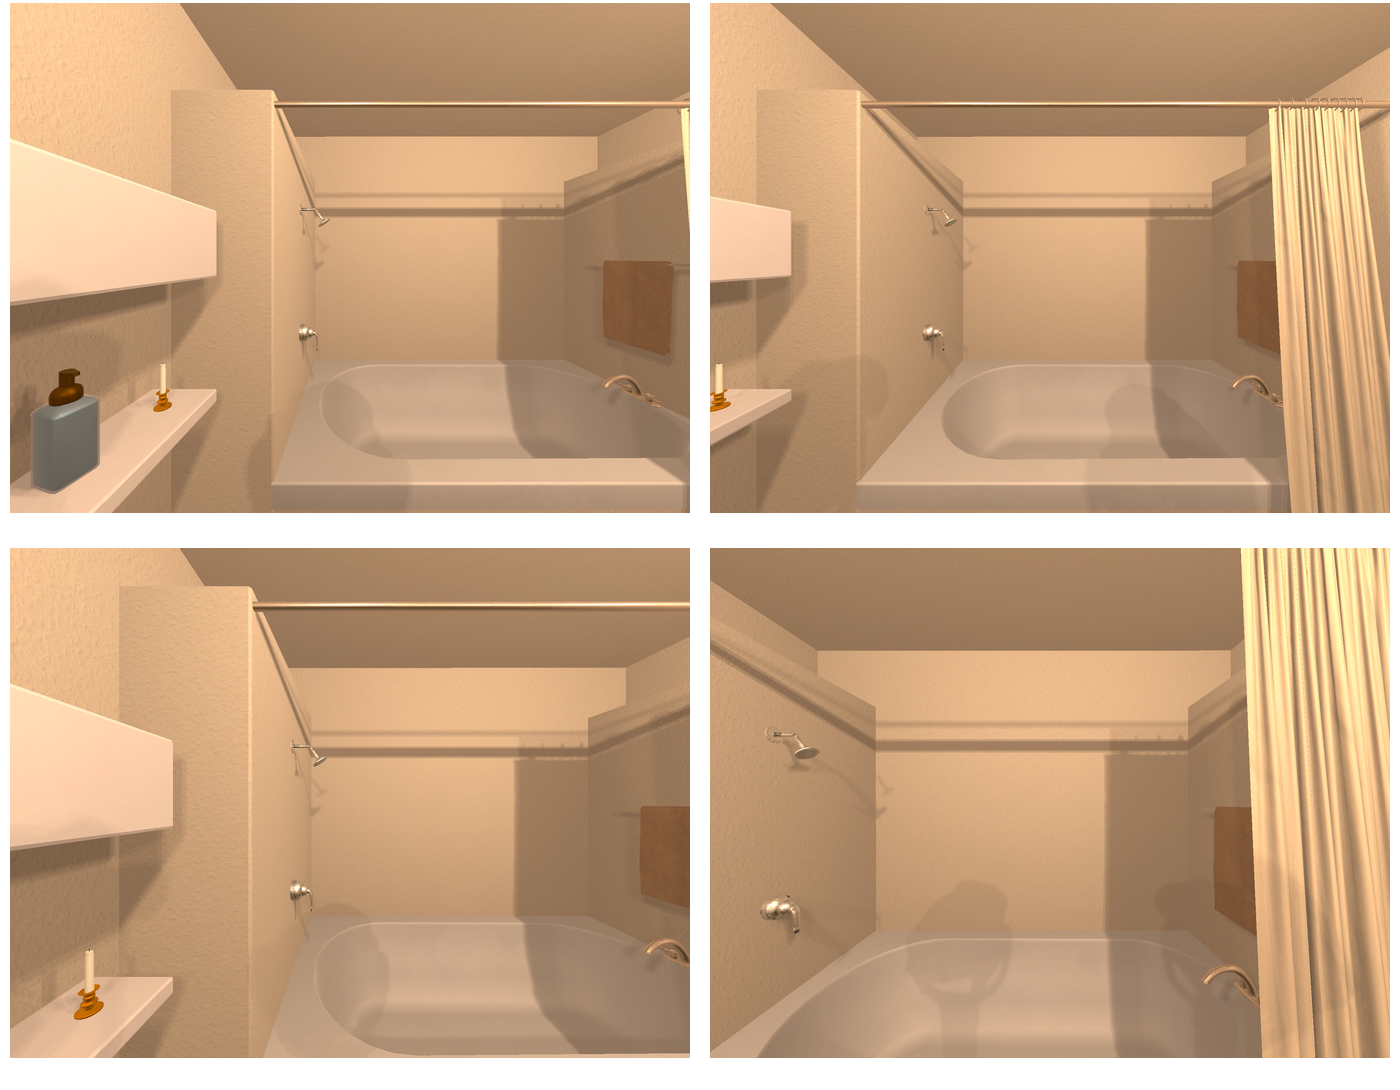Task instruction: Fill the bathtub.
Answer: {"task_instruction": "Fill the bathtub.", "nodes": ["bathtub", "showerhead", "faucet / handle"], "edges": [{"functional_relationship": "control", "object1": "faucet / handle", "object2": "bathtub", "spatial_relations": ["higher_than", "right_of", "behind"], "is_touching": true}, {"functional_relationship": "control", "object1": "showerhead", "object2": "bathtub", "spatial_relations": ["higher_than", "in_front_of"], "is_touching": false}], "action_type": "open", "function_type": "water_flow_control"}